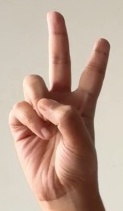
ASL sign: V